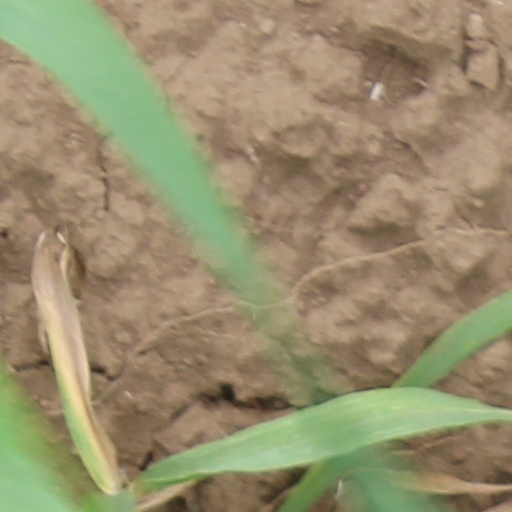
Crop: wheat